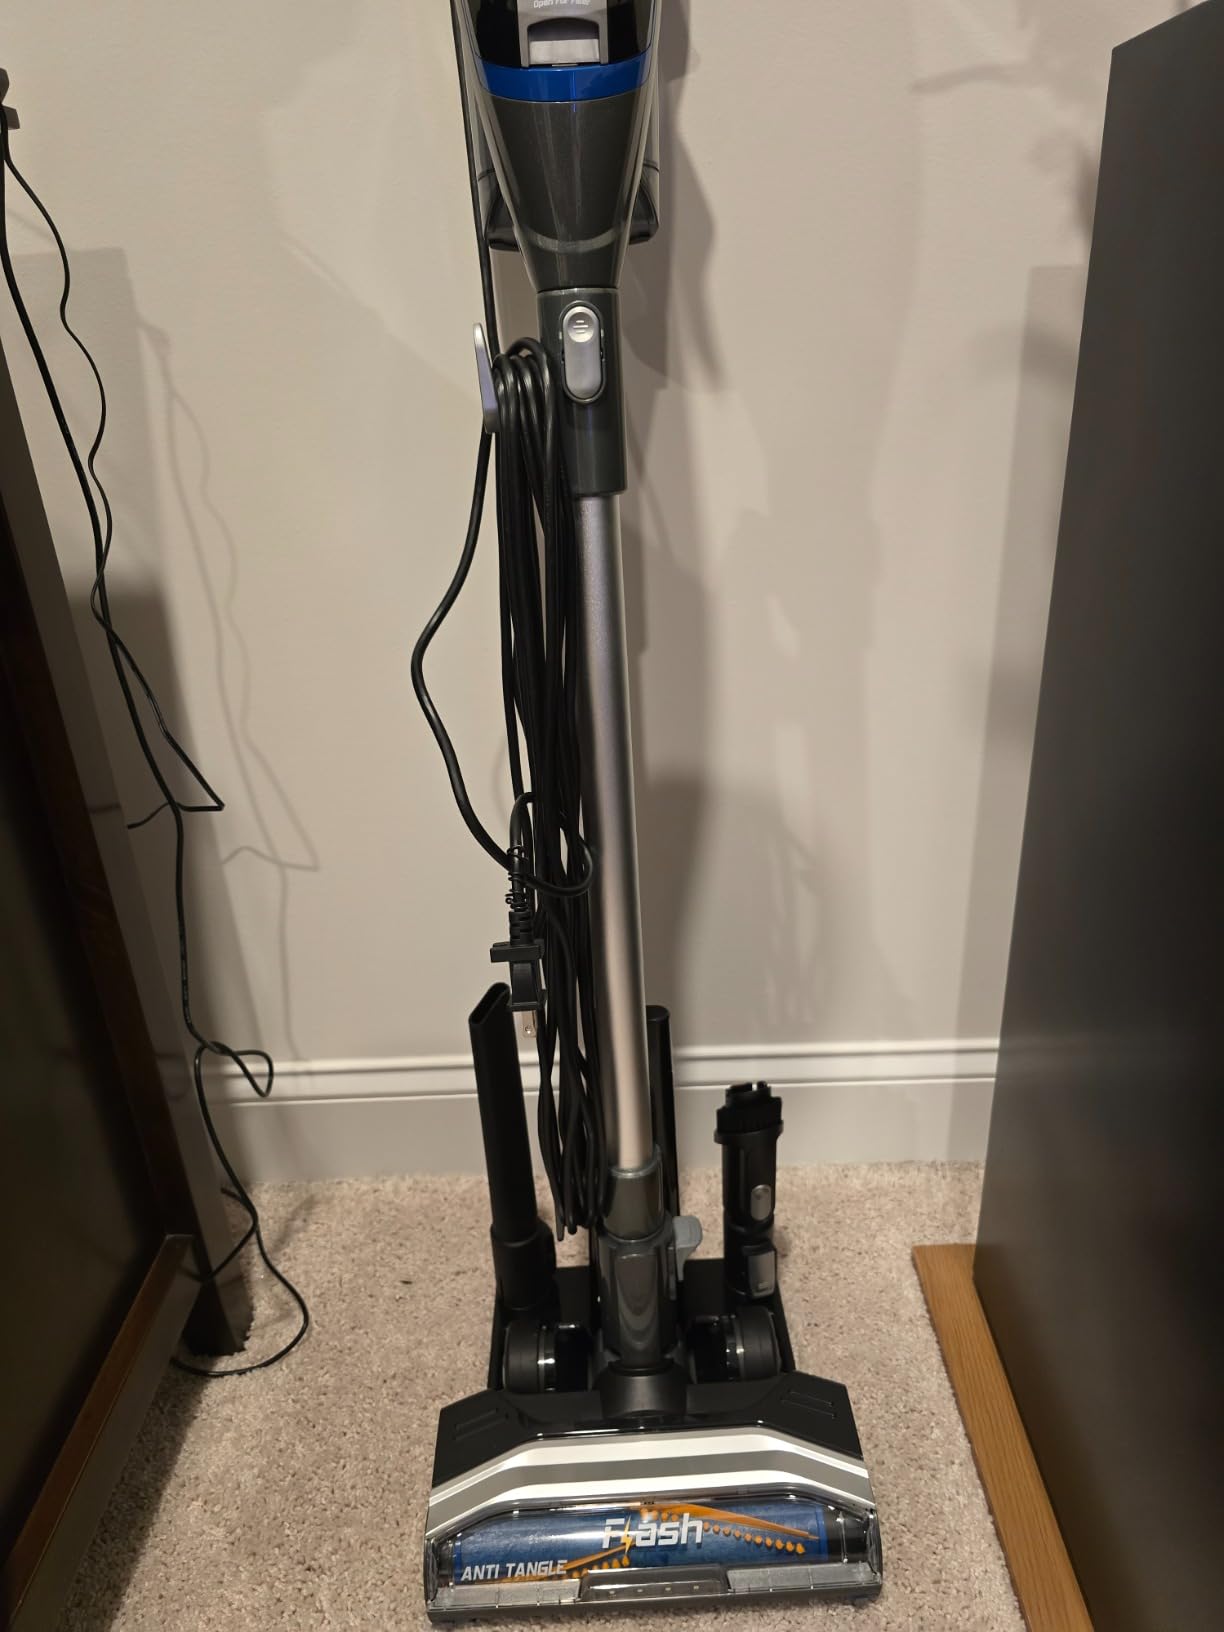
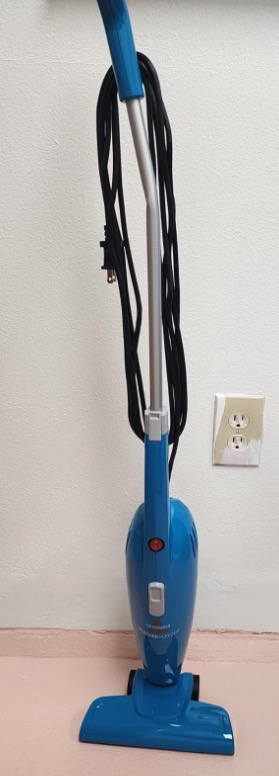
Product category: items_vacuum
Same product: no